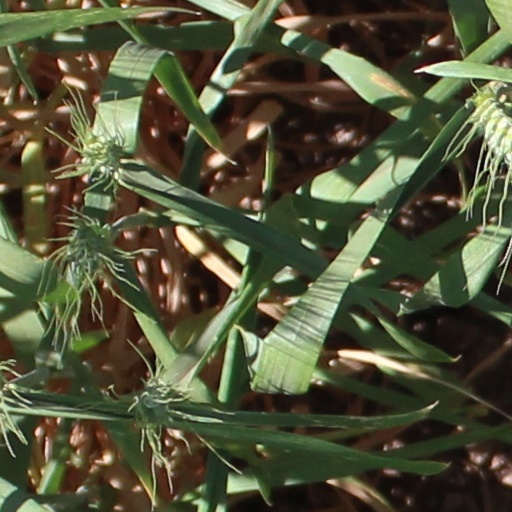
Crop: wheat